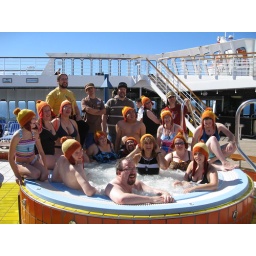
Jayne hats in the hot tub